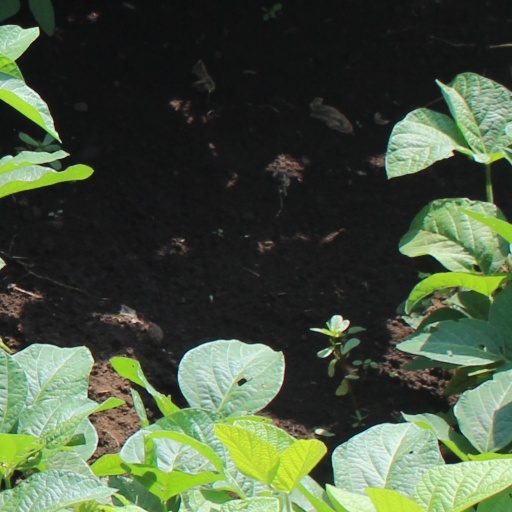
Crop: soybean